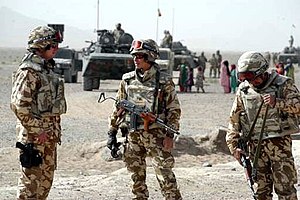
Rumænien / Politik / Militær
Rumænske soldater ved en fælles aktion under Krigen i Afghanistan i 2003.
Rumænien er en suveræn stat i det sydøstlige Europa. Landet grænser op til Sortehavet, Bulgarien, Ukraine, Ungarn, Serbien og Moldova. Landet har et areal på 238.391 km² og et tempereret-fastlandsklima. Arealmæssigt er Rumænien det niendestørste medlem af EU. Hovedstaden og den største by, Bukarest, er med sine 1.883.425 indbyggere den sjettestørste by i EU.